Kollam Municipal Corporation

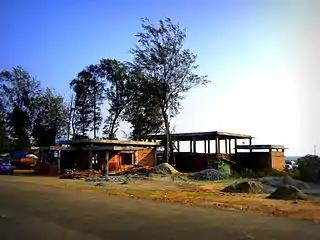
Marine Aquarium under construction at Kollam Beach

For ease of administration, the KMC is divided into the following seven zones, each housing a zonal office: Central Zone - 1, Central Zone - 2,